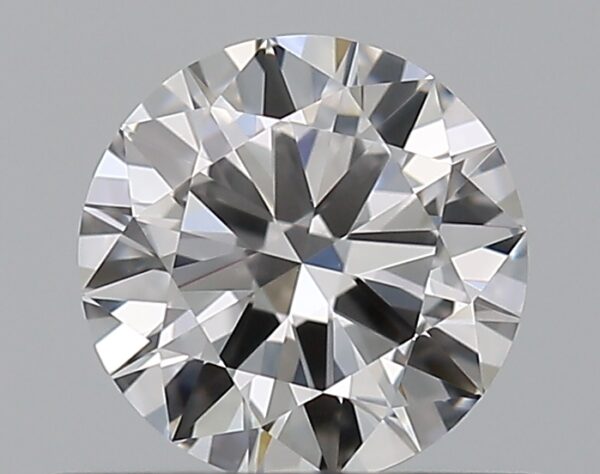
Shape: round
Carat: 0.5
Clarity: IF
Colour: D
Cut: VG
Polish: EX
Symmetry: EX
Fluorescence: N
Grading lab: GIA
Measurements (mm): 5.13 x 5.16 x 3.03